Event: Nepal Earthquake
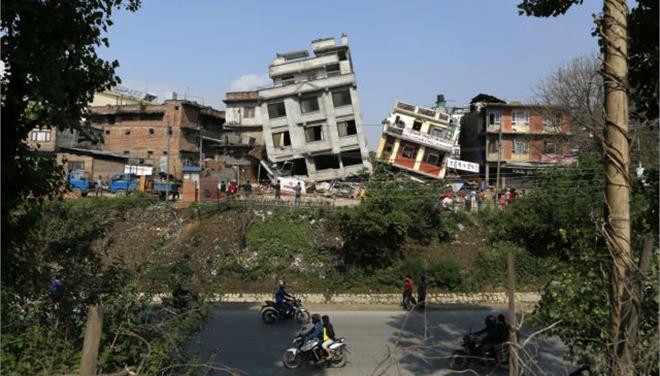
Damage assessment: damage